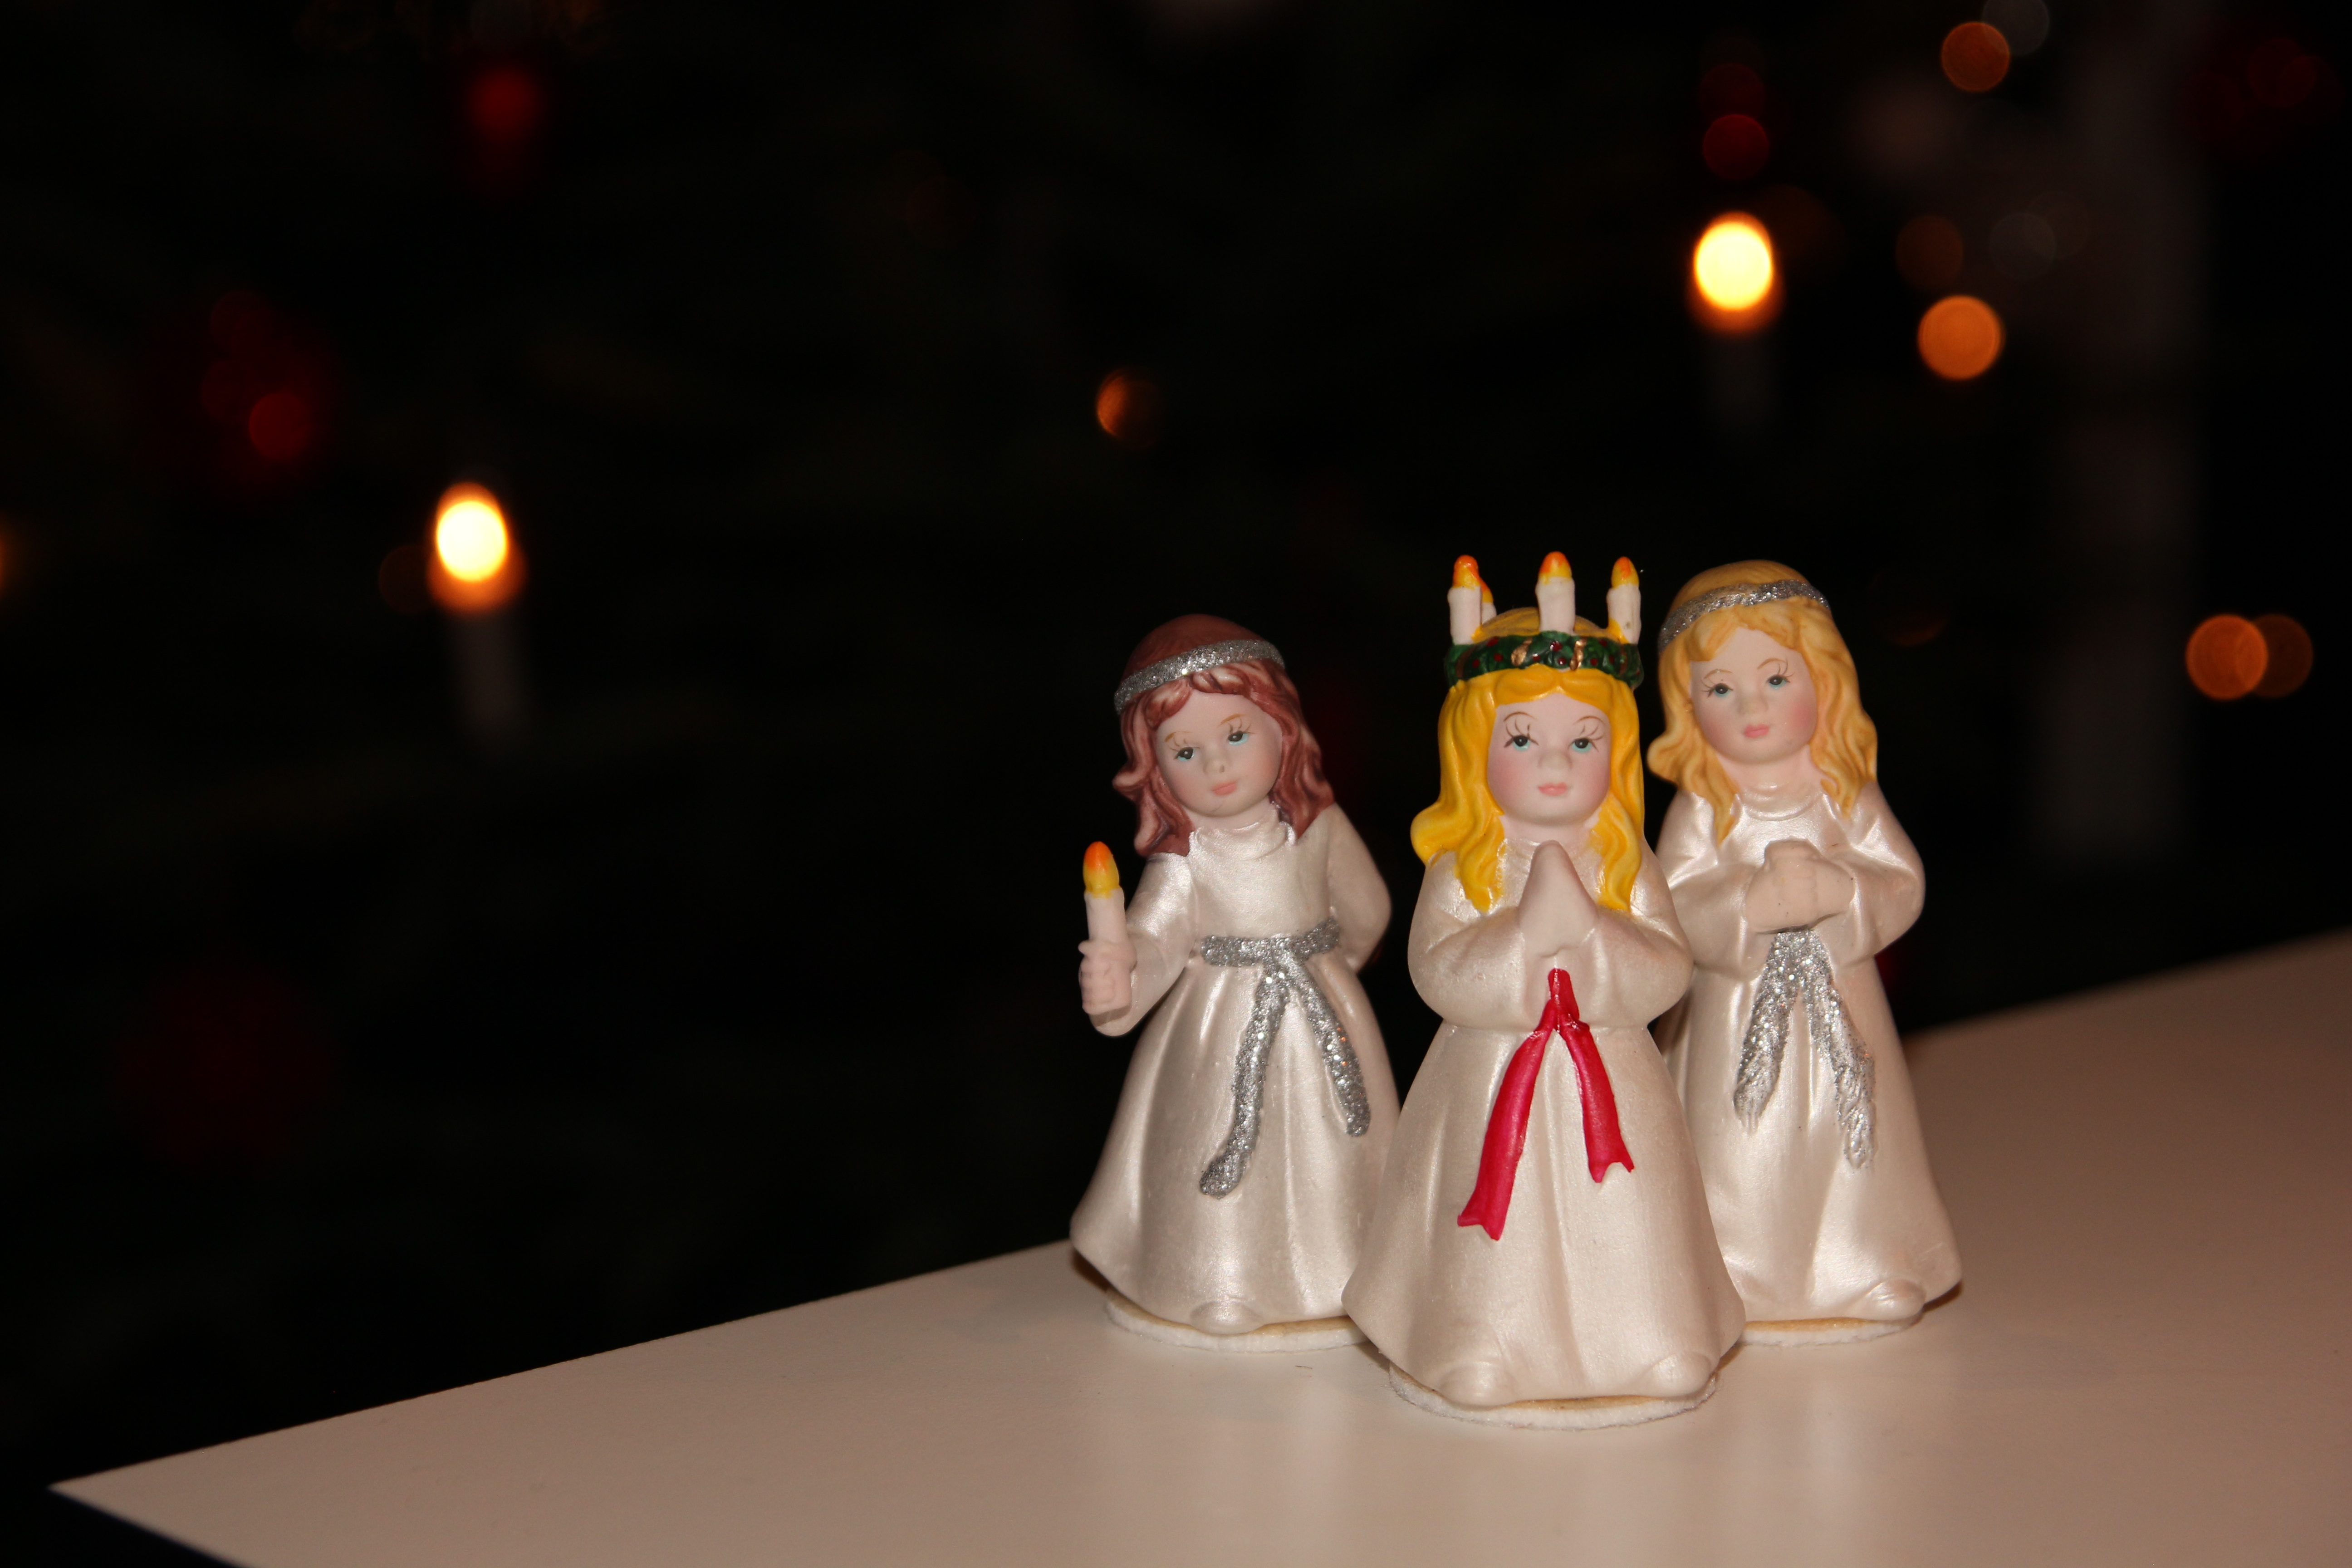
fashion, christmas, advent, christmas decoration, christmas decorations, bridesmaids, musical theatre, lucia procession